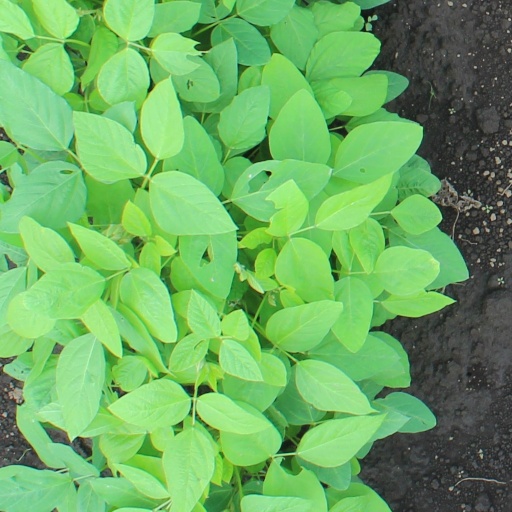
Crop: soybean